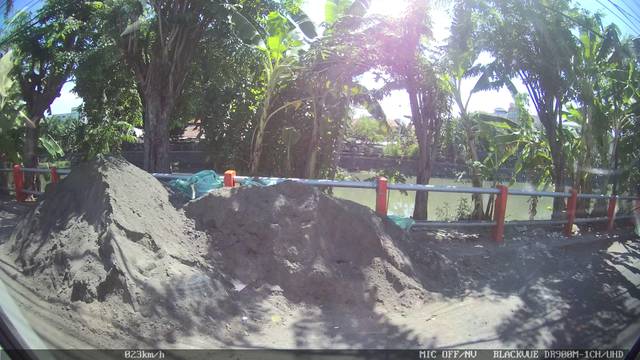
Region: Indonesia
Coordinates: -7.251, 112.74